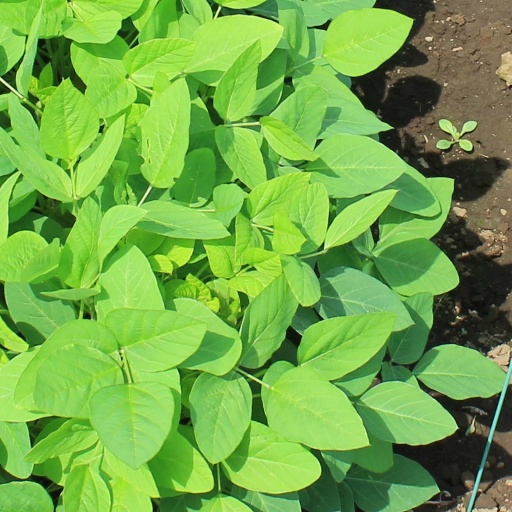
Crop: soybean